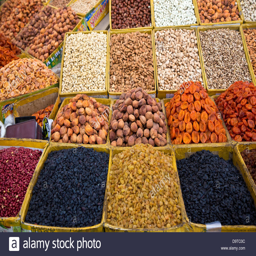
dried fruits and nuts in a market